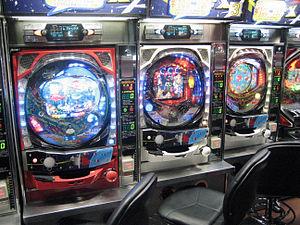
Un jeu de rachat est un jeu d'arcade faisant généralement appel à l'adresse comme le pousse pièces, le jeu de la taupe, le mini-bowling ou le skee ball… En fin de jeu, le gagnant rachète des cadeaux grâce aux tickets qu'il a gagnés en jouant.